Bertschy House

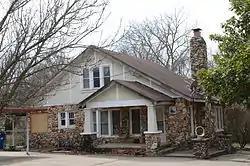

The Bertschy House is a historic house located at 507 NW Fifth Street in Bentonville, Arkansas, US.